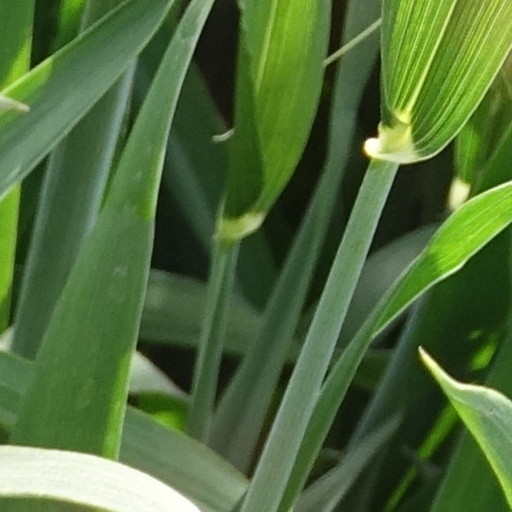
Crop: wheat